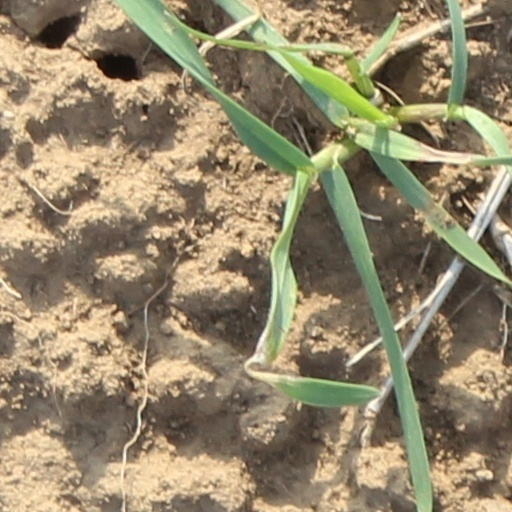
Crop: wheat